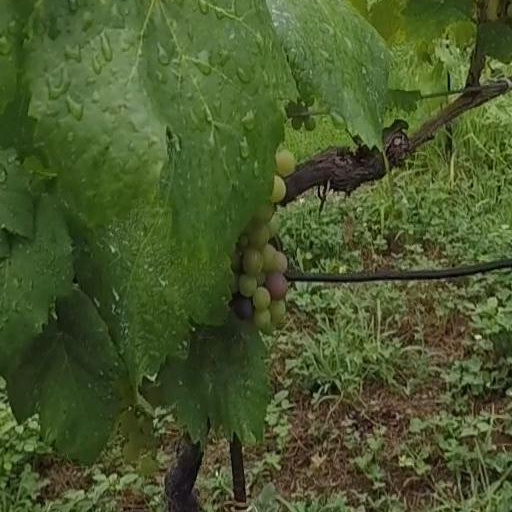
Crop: grape